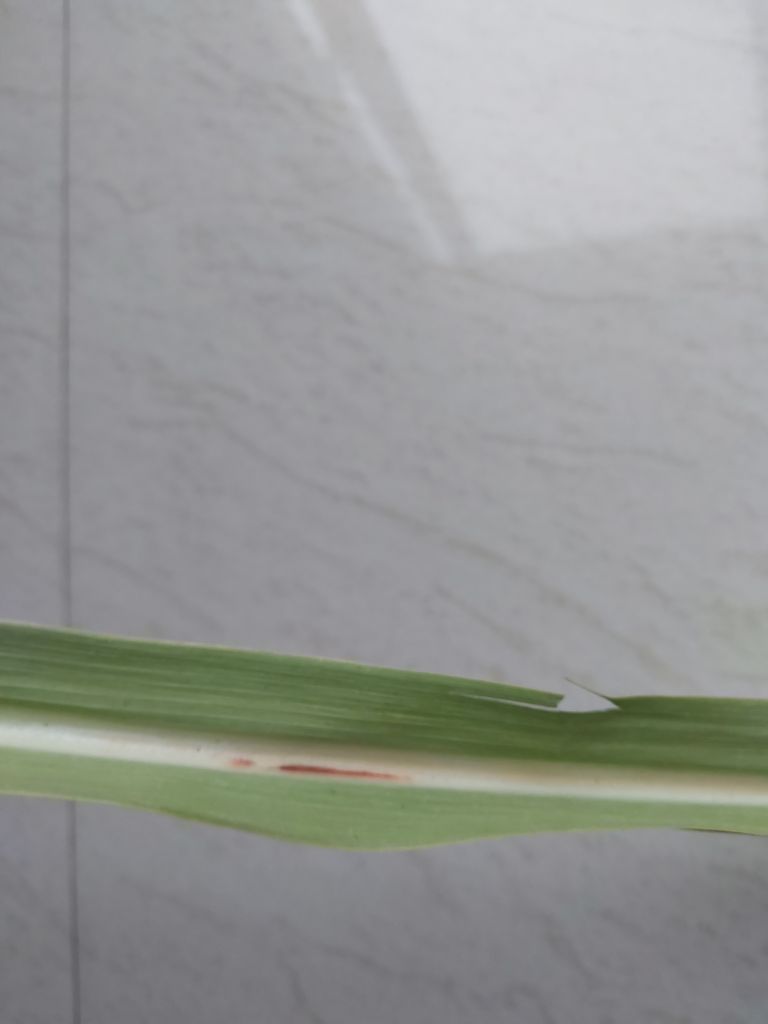
Label: Brown Spot